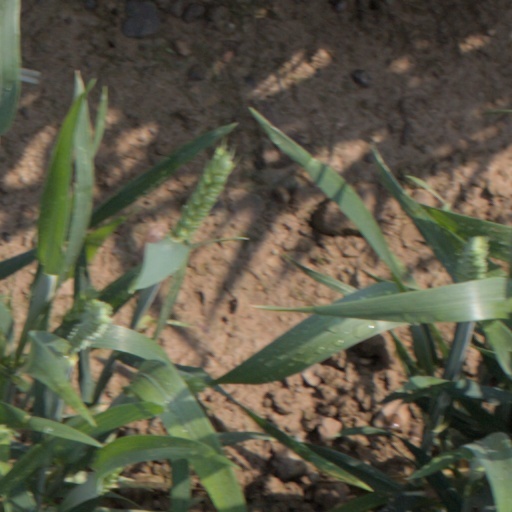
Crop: wheat